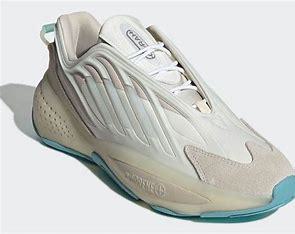
Brand: Adidas
Model: Ozrah